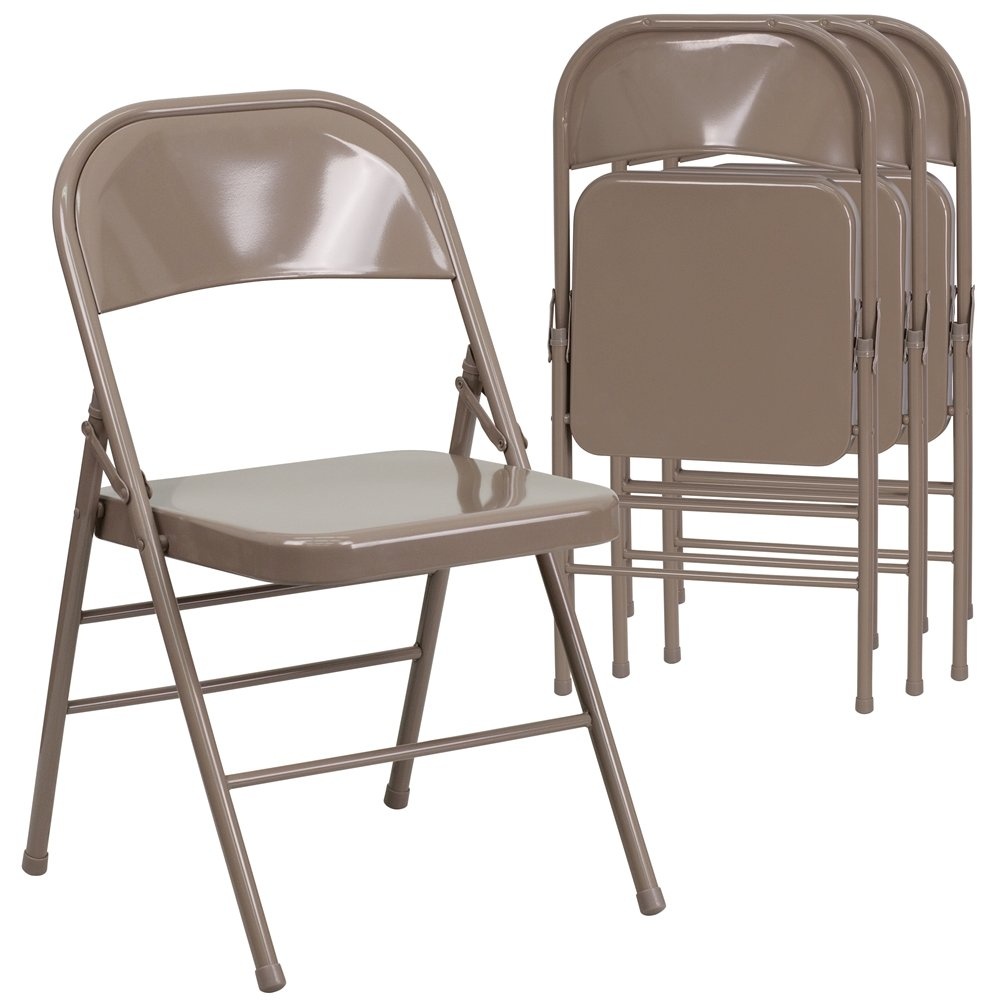
4 Pk. HERCULES Series Triple Braced & Double Hinged Beige Metal Folding Chair
4 Pk. HERCULES Series Triple Braced & Double Hinged Beige Metal Folding Chair Folding chairs are a practical choice for social activities and for everyday use in the home. Folding chairs offer a simple and compact storage solution. This portable chair can be used in a variety of indoor or outdoor events. This HERCULES Folding Chair was built to take on heavy usage with an 18 gauge steel frame, triple braces and leg strengthening support bars. The non-marring floor glides keep floors scratch-free for your indoor occasions. After an event you can stack them on top of each other or in a row. To make transporting even easier, equip yourself with the appropriate sized folding chair dolly to make event management more effortless. Sku: Flash_BG3651443 Category: Folding Chairs UPC: 812581014952 Bullets: Stacking & Folding Chairs Bullets-1: Folding Chairs Dimensions: 19 Product Details: Metal Folding Chair 22mm x 1.2mm Round Steel Pipe Frame Triple Braced Frame Double Hinged Riveted Steel Components Manufacturer: Flash Furniture
Brand: Flash Furniture
Category: Furniture > Chairs > Folding Chairs & Stools > Folding Chairs